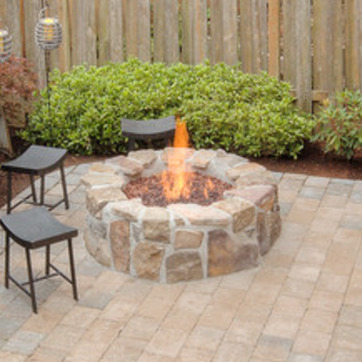
Material: other